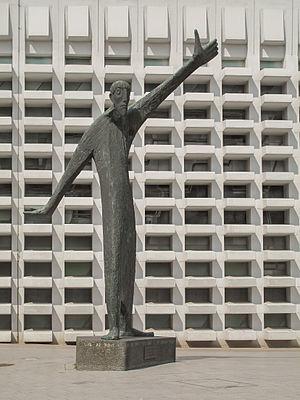
Ahaus est une ville allemande située en Rhénanie-du-Nord-Westphalie, dans l'arrondissement de Borken.